Ingleside (Amelia Courthouse, Virginia)

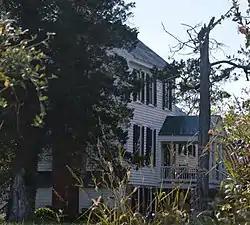
Front of the house

Ingleside is a historic home located at 10920 Rodophil Road (SR 620) in Rodophil, an unincorporated community in western Amelia County, Virginia. The main section of the house was built about 1824, and is a -story, single-pile frame building. It has a two-story, single-pile frame addition added about 1840. The house is in a late Federal style. Also on the property are a contributing two-story frame hay barn (c. 1920) sheathed in weatherboard and a -story frame tobacco barn (c. 1910).